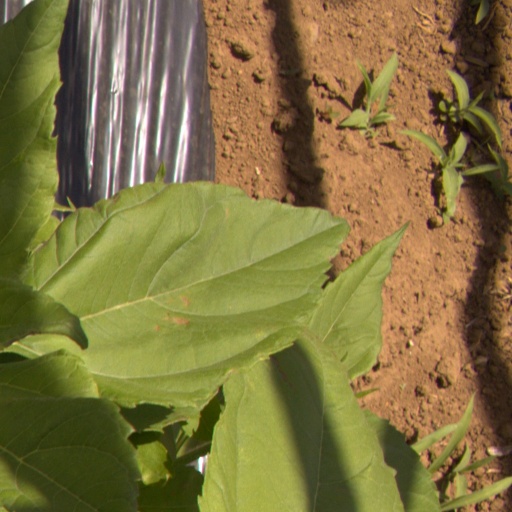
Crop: Jerusalem artichoke